Andrea Byrne

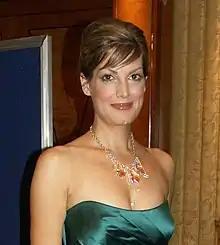

Andrea Byrne (née Benfield; born 1978) is an English journalist and presenter, currently working for ITV Cymru Wales, where she presents "Wales at Six" and "Wales This Week".